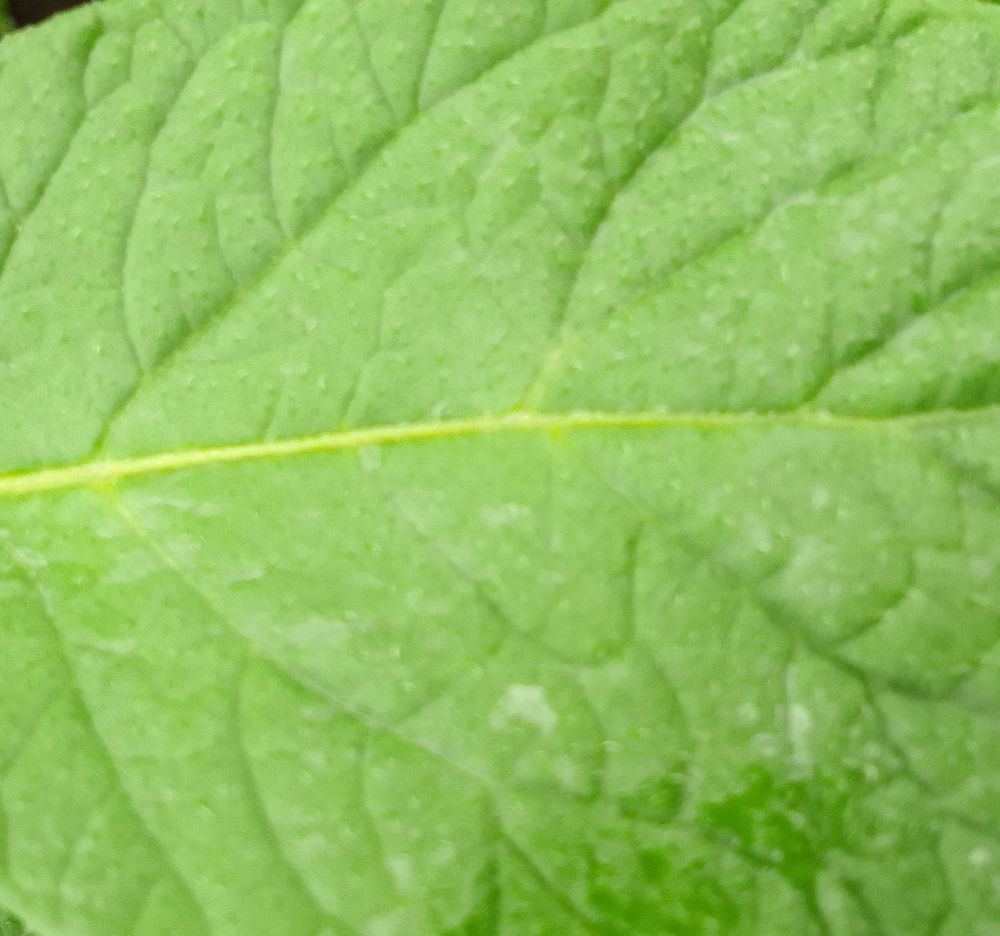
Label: Healthy